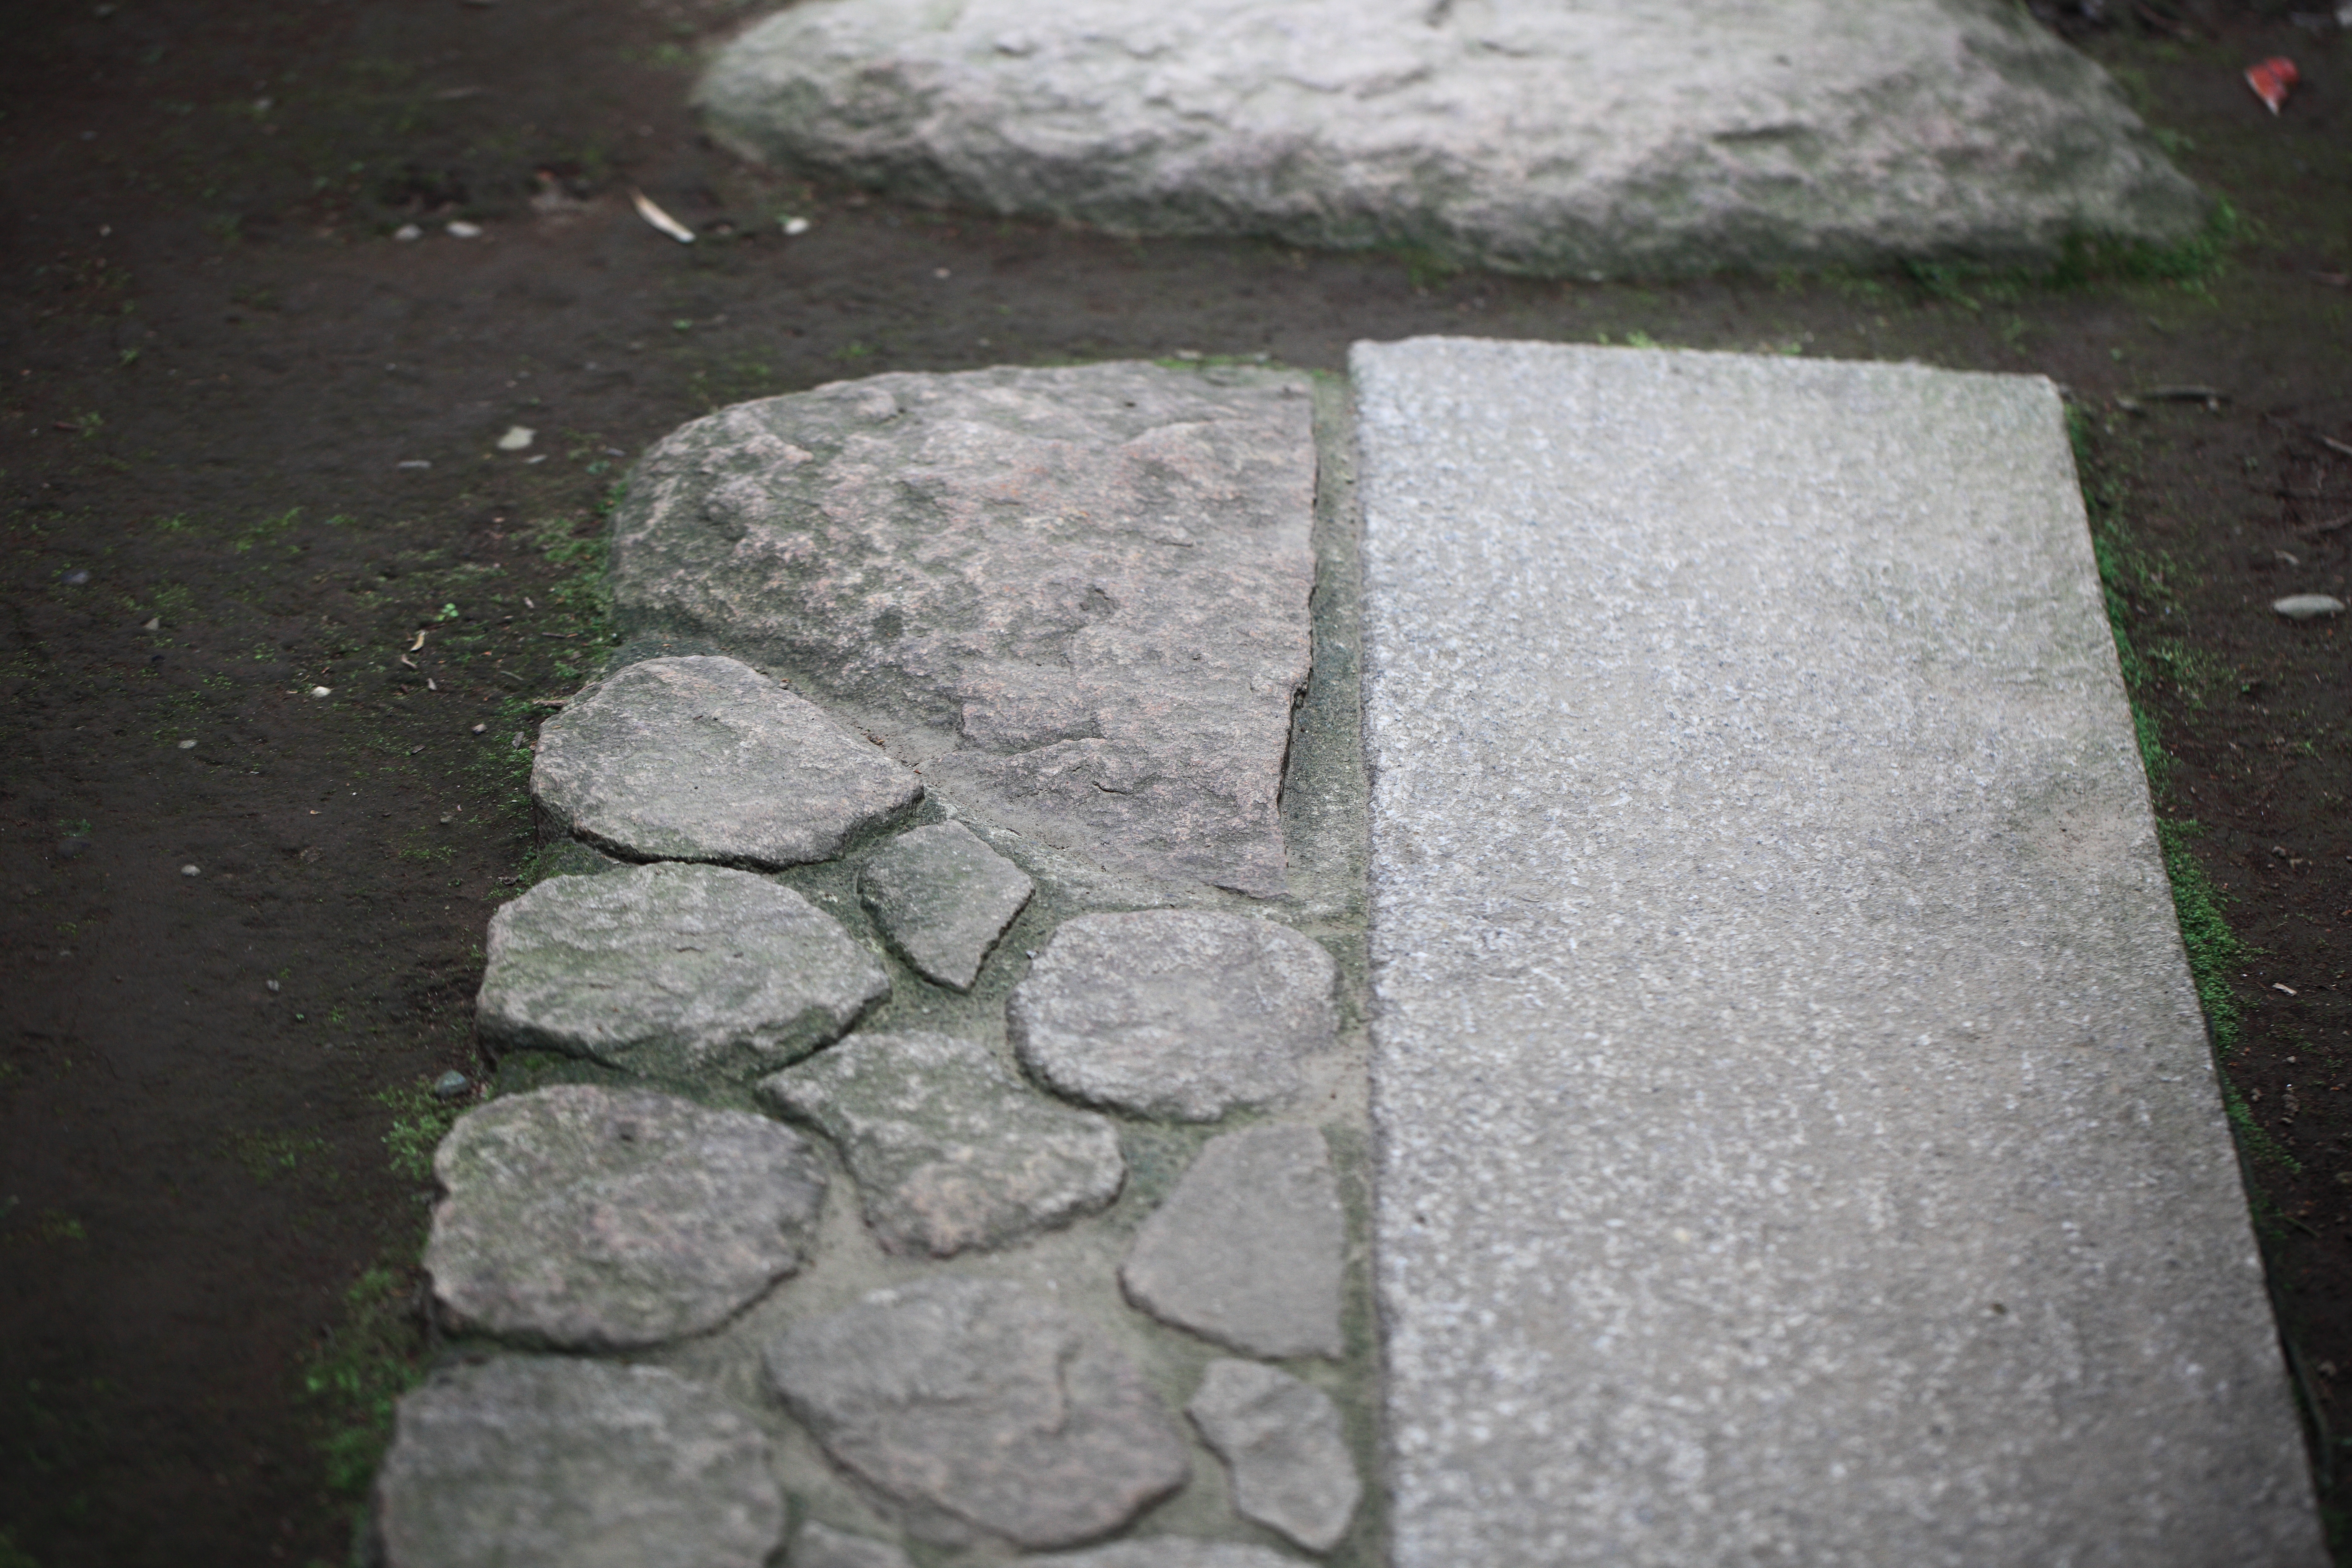
rock, sidewalk, floor, cobblestone, wall, stone, asphalt, pavement, high, soil, material, 5d, hires, markii, hi, res, resolution, chiba, noda, takanashi, kamihanawa, flooring, road surface, flagstone